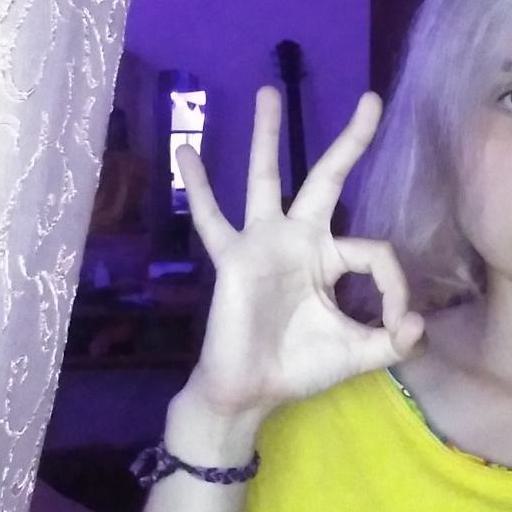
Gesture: ok